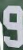
Number: 9